Giuseppe Verdi

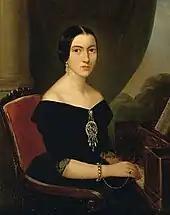
Giuseppina Strepponi

The other director of the Philharmonic Society was , a wholesale grocer and distiller, who was described by a contemporary as a "manic dilettante" of music. The young Verdi did not immediately become involved with the Philharmonic. By June 1827, he had graduated with honours from the "Ginnasio" and was able to focus solely on music under Provesi. By chance, when he was 13, Verdi was asked to step in as a replacement to play in what became his first public event in his home town; he was an immediate success mostly playing his own music to the surprise of many and receiving strong local recognition.